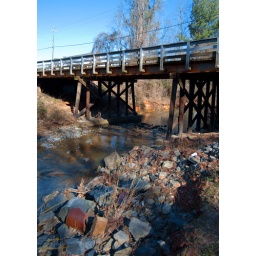
bridge over dwindling water